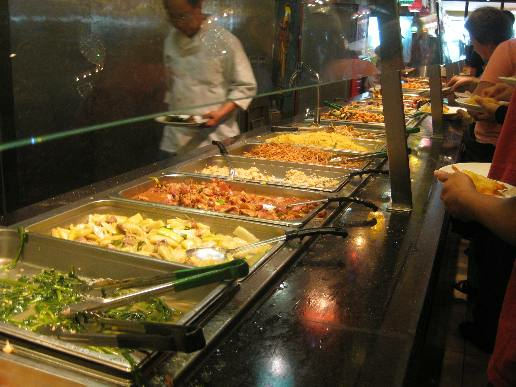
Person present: Yes